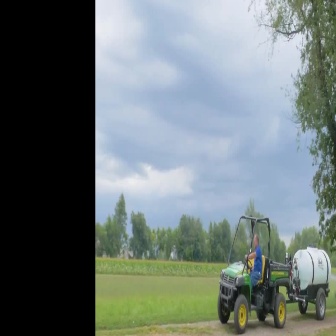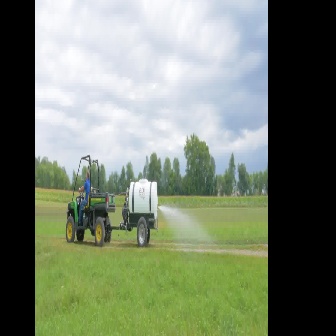
  Please identify the target specified by the bounding box [217,215,332,330] in the first image and locate it in the second image. Return the coordinates in [x_min,y_min,x_max,y_max] format.
Answer: [65,153,158,246]